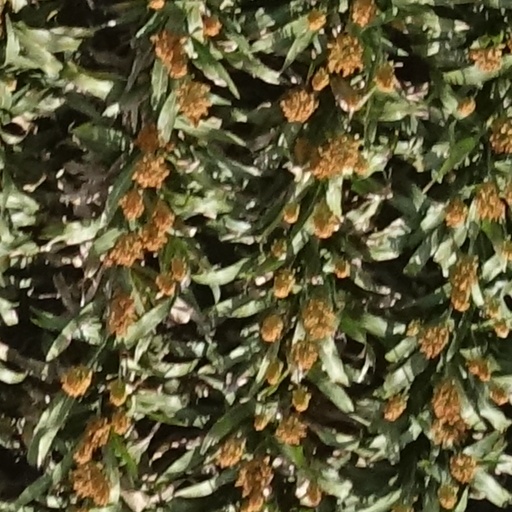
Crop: sorghum